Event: Nepal Earthquake
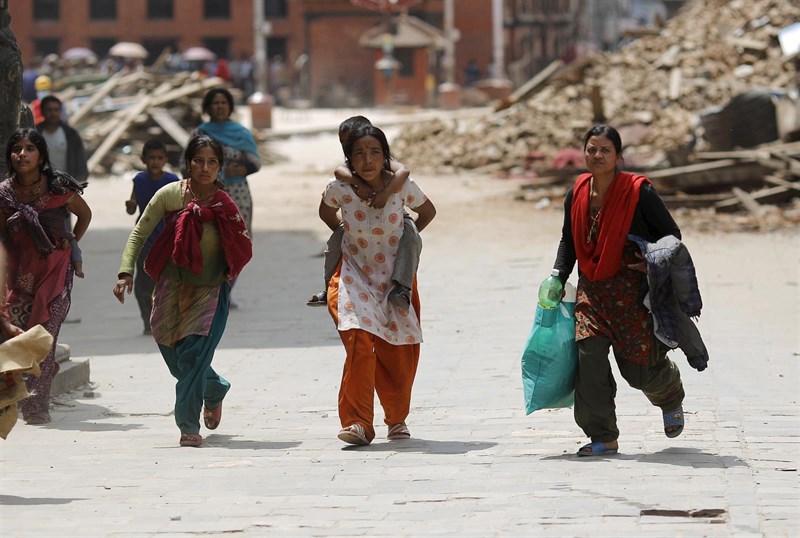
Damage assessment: damage